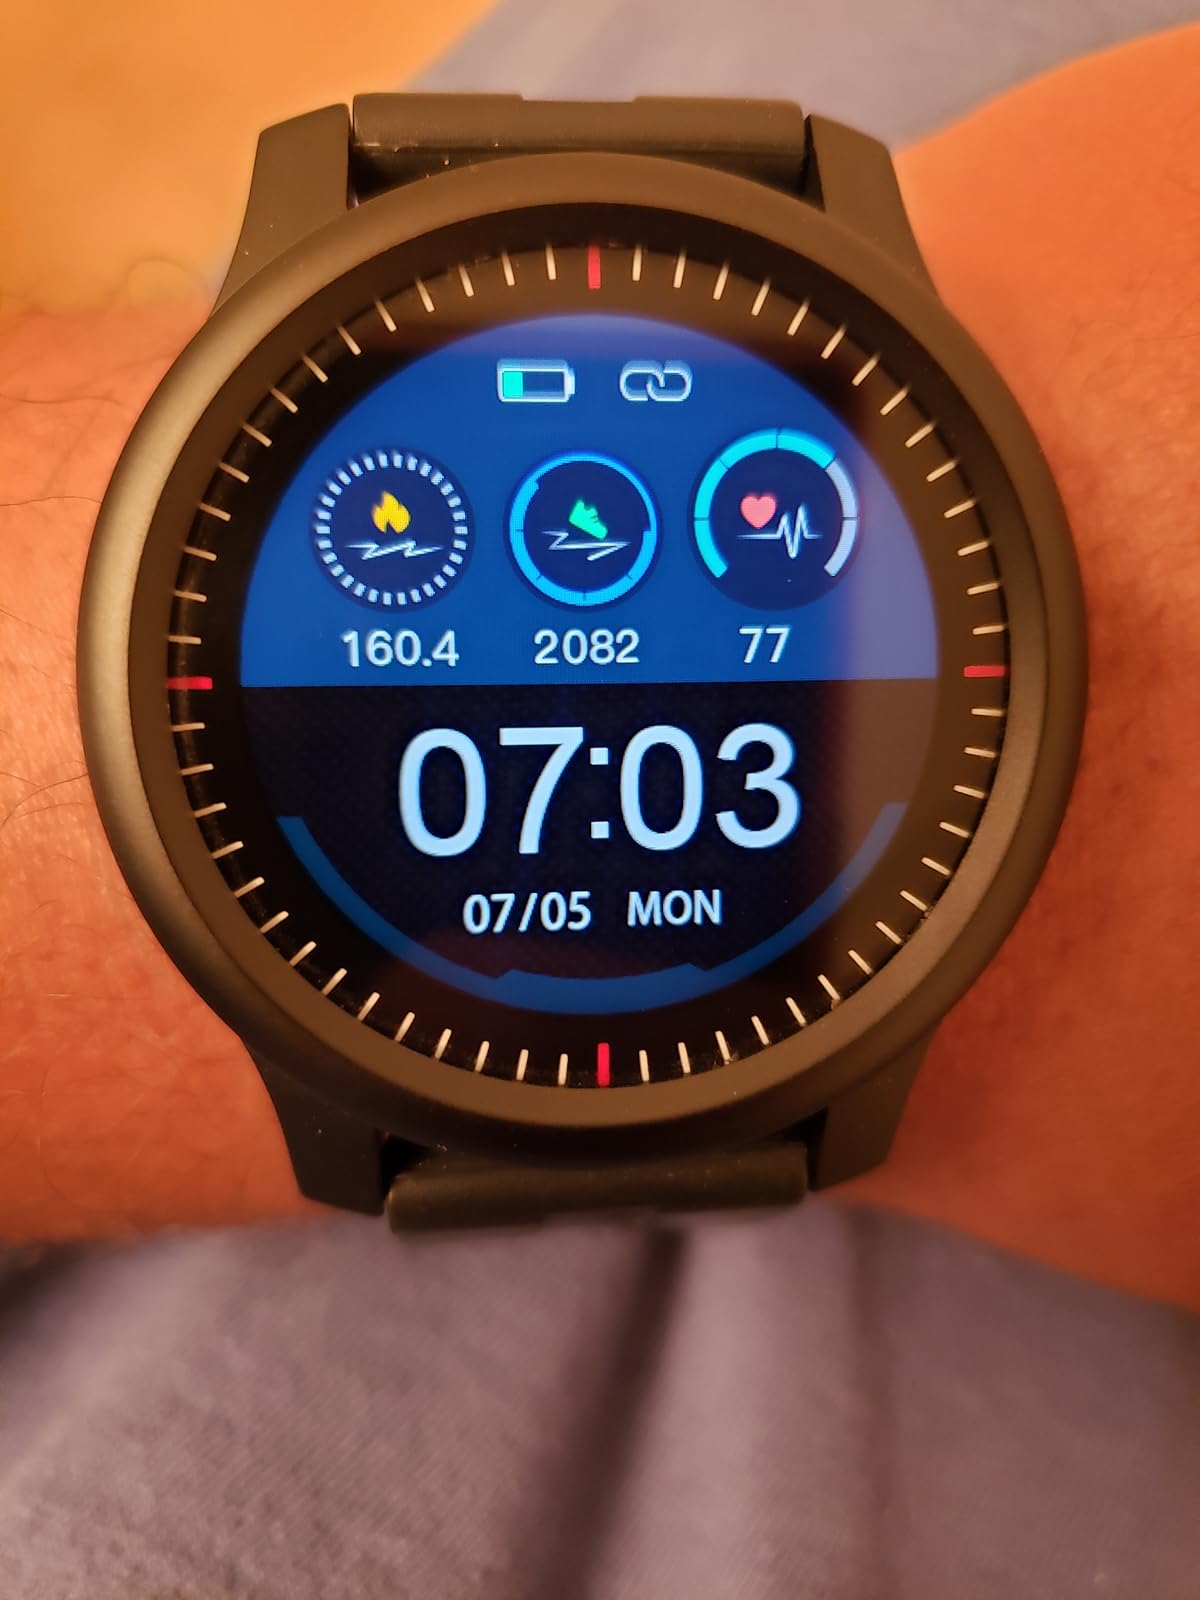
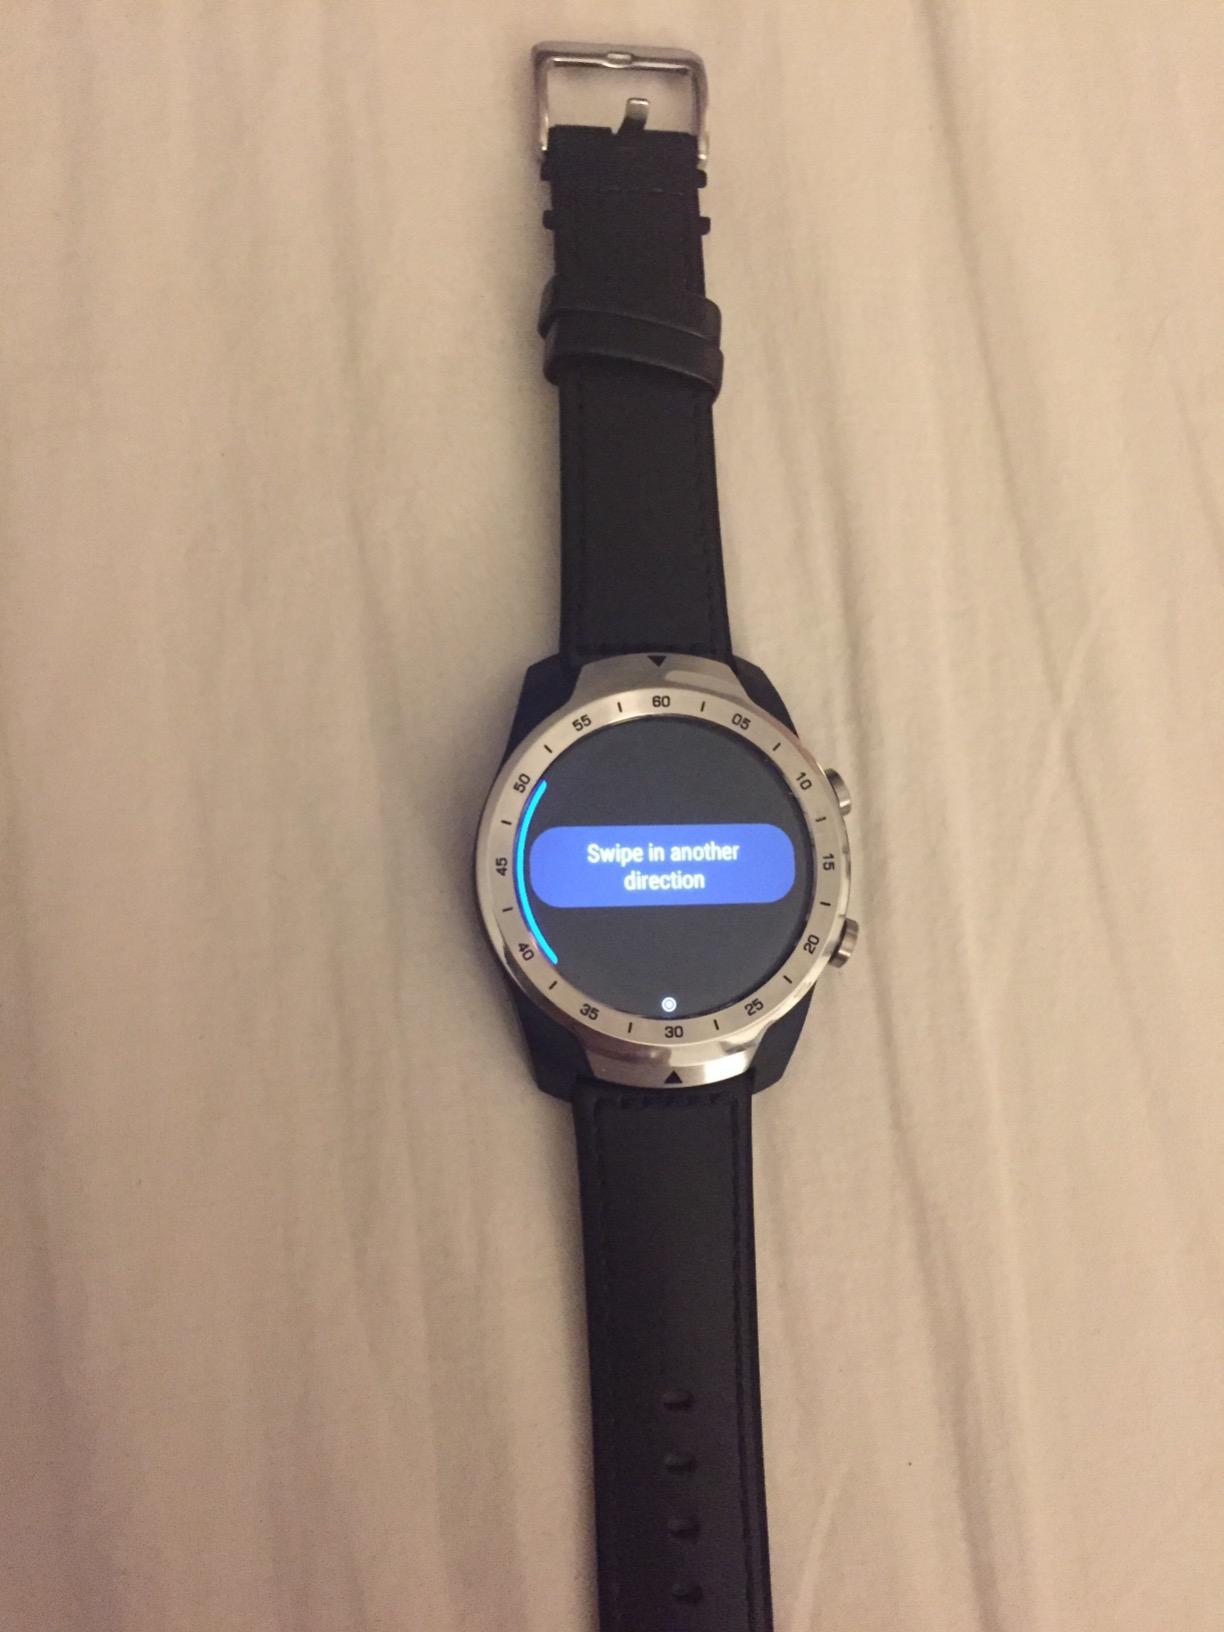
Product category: smartwatch
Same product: no